HP ProBook

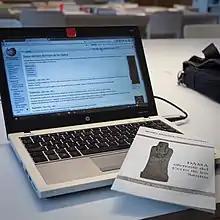
2011's ProBook 5330m 13"

HP launched the 5310m in September 2009 as a line of compact mid-range 12" and 13" ProBooks without CD-drive bay. The 5310m was enclosed by an aluminium and magnesium case, weighed under four pounds, and was less than an inch thick.